Papyrus Oxyrhynchus 213

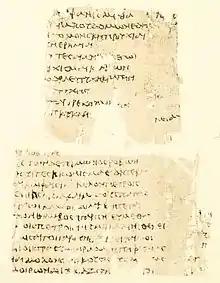
P. Oxy. 213

Papyrus Oxyrhynchus 213 (P. Oxy. 213 or P. Oxy. II 213) consists of two fragments of a tragedy by an unknown author, written in Greek. It was discovered in Oxyrhynchus. The manuscript was written on papyrus in the form of a roll. It is dated to the second century. Currently it is housed in the British Library (Department of Manuscripts, 34) in London.